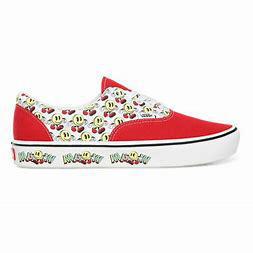
Brand: Vans
Model: Comfycush Era